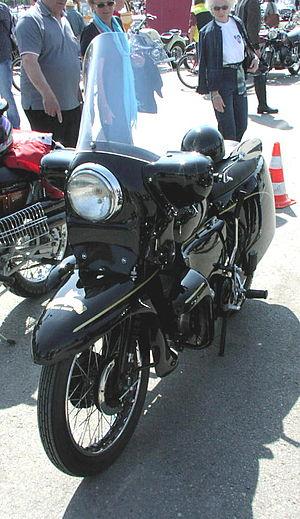
Vincent HRD est une marque de motos britannique.